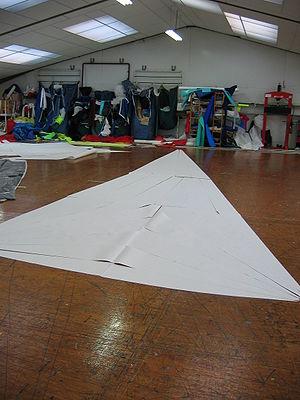
Une voilerie est un atelier qui fabrique des voiles. Généralement dirigée par un maître voilier, elle participe à la conception, coupe, assemble et répare des voiles de navires ou d'engins disposant d'une voilure.